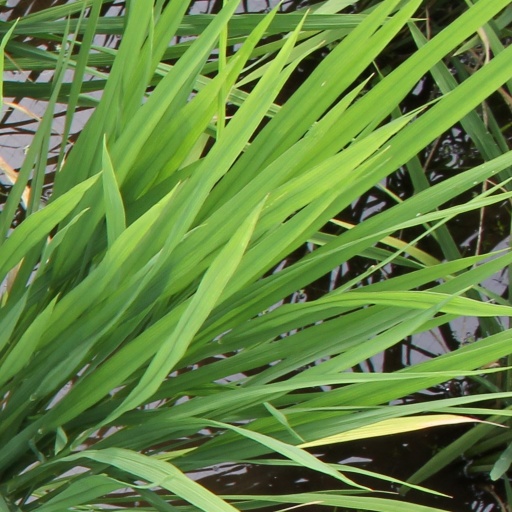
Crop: rice